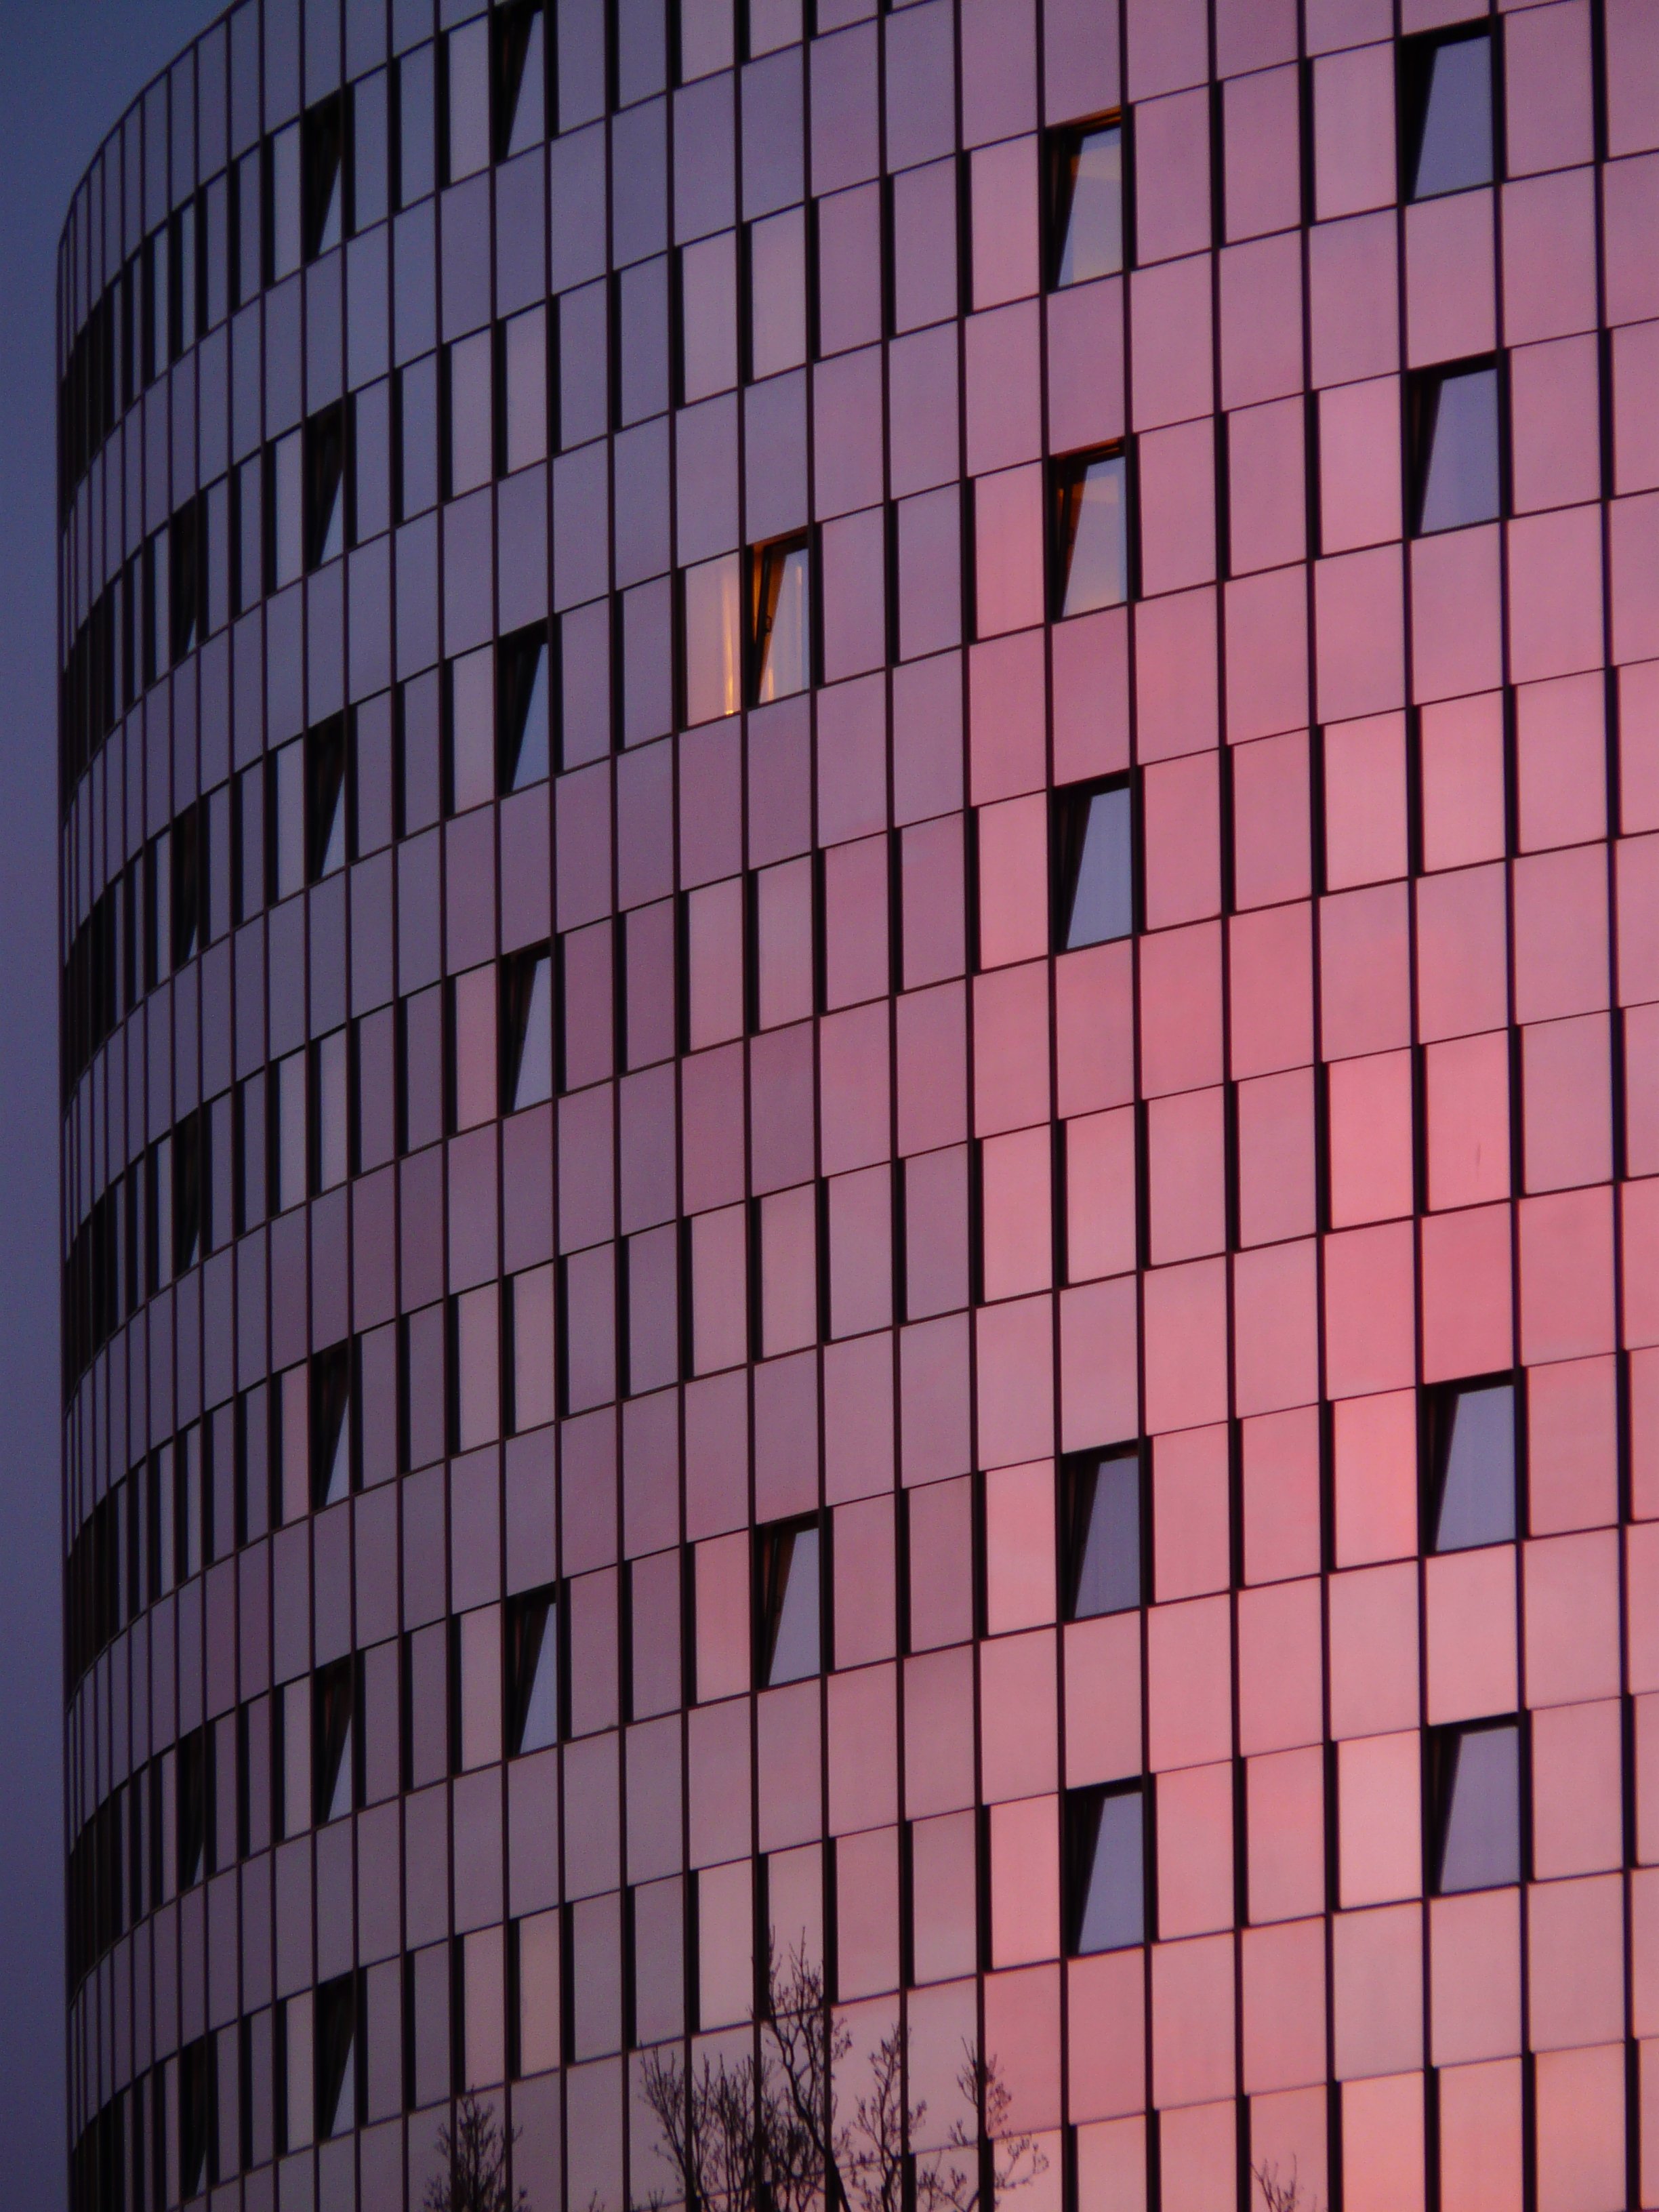
light, architecture, window, glass, building, home, skyscraper, wall, pattern, line, reflection, color, facade, brick, circle, art, design, hotel, symmetry, maritime, shape, mirroring, glass front